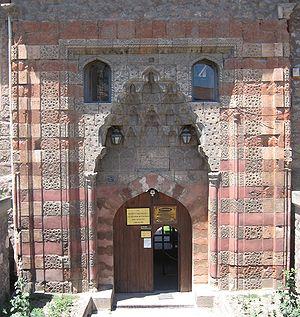
Mu`în al-Dîn Sulayman ou en turc Muineddin Süleyman, dit Pervâne ou Parwâna est l’un des vizirs les plus influents de la dynastie des Seldjoukides de Roum. Entre 1261 et 1277, il joue un rôle essentiel dans la politique en Anatolie entre le sultanat de Roum, les Mongols Ilkhanides et les Mamelouks pendant le règne de Baybars.